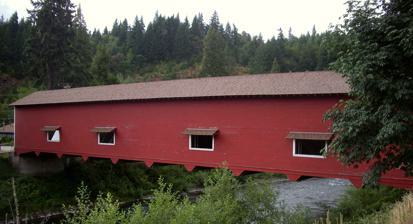
Building: Office Bridge
Country: United States of America
Year built: 1944
United States historic place Office Bridge U.S. National Register of Historic Places Office Bridge and North Fork Middle Fork Willamette River Location Westfir, Oregon Coordinates 43°45′30″N 122°29′45″W / 43.75847°N 122.49571°W / 43.75847; -122.49571 NRHP reference No. 79003768 Added to NRHP 1979 Interior of bridge shows strong construction intended for heavy vehicles Separate pedestrian walkway The North Fork Middle Fork Willamette River in early fall The Office Bridge (also called Westfir Covered Bridge ) is a covered bridge in Westfir , Lane County , Oregon , U.S. crossing the North Fork Middle Fork Willamette River at the south end of the Aufderheide National Scenic Byway and edge of the Willamette National Forest . It is Oregon's longest covered bridge at 180 ft (55 m), and is one of only two in the state using triple Howe truss construction.  It is the only covered bridge west of the Mississippi River which has a separate pedestrian walkway. The bridge is a replacement for a 1941 bridge which washed away. It was built in 1944 by the Westfir Lumber Company to carry logging trucks and lumber trucks to the company's lumber mill and mill pond .  The company headquarters and offices were located across the river beside National Forest Development Road 19, in what is now a bed and breakfast .  The bed and breakfast retains the company's walk-in safe . The company-owned town of Westfir, the mill, and the bridge were sold to an investment firm in 1977.  The lumber mill burned to the ground in the early 1980s.  In 1992 the bridge ownership changed to Lane County due to property tax foreclosure.  Extensive structural work in 1993 stabilized the bridge. In 2002, the roof was replaced. Formerly, the bridge was closed to public access.  In about 2003, a small park was established on the north side of the bridge. The park also serves as a trailhead to North Fork Trail #3666, which follows the Wild and Scenic section of the North Fork river. The Wild and Scenic designation ends a few hundred feet upriver from the bridge. Each Christmas season, the town decorates the bridge with lights.  A firetruck driven by Santa Claus turns the lights on the first week after Thanksgiving. See also List of bridges documented by the Historic American Engineering Record in Oregon List of bridges on the National Register of Historic Places in Oregon List of Oregon covered bridges References